Fira Benenson

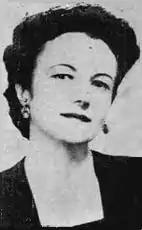
1941

Fira Benenson (14 April 1898 – 23 October 1977) was a Russian-born American fashion designer and dressmaker. After growing up in Baku and Saint Petersburg, her family left Russia at the end of World War I and relocated in London. Benenson grew up between London, Paris and New York City, immigrating to Manhattan in the late 1920s. Opening a dress shop, she gained a reputation as a designer and was hired by Bonwit Teller in 1934. When World War II prohibited participation in the Paris fashion industry, she and other American designers began creating their own fashion lines. Leaving Bonwit's in 1948, she operated her own company, designing into 1969 and inspiring a new generation of American designers.